Jute cultivation

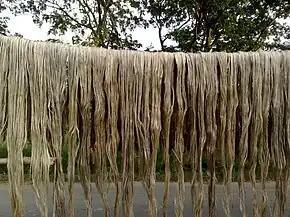
Jute fiber being dried in sunlight after natural or microbial retting

Retting is the process of extracting fibers from the tough stem or bast of the bast fiber plants. The available retting processes are: mechanical retting (hammering), chemical retting (boiling & applying chemicals), steam/vapor/dew retting, and water or microbial retting. Among them, water or microbial retting is a centuries-old, widely popular process of extracting fine bast fibers. However, choice of retting process depends on the availability of water and cost.